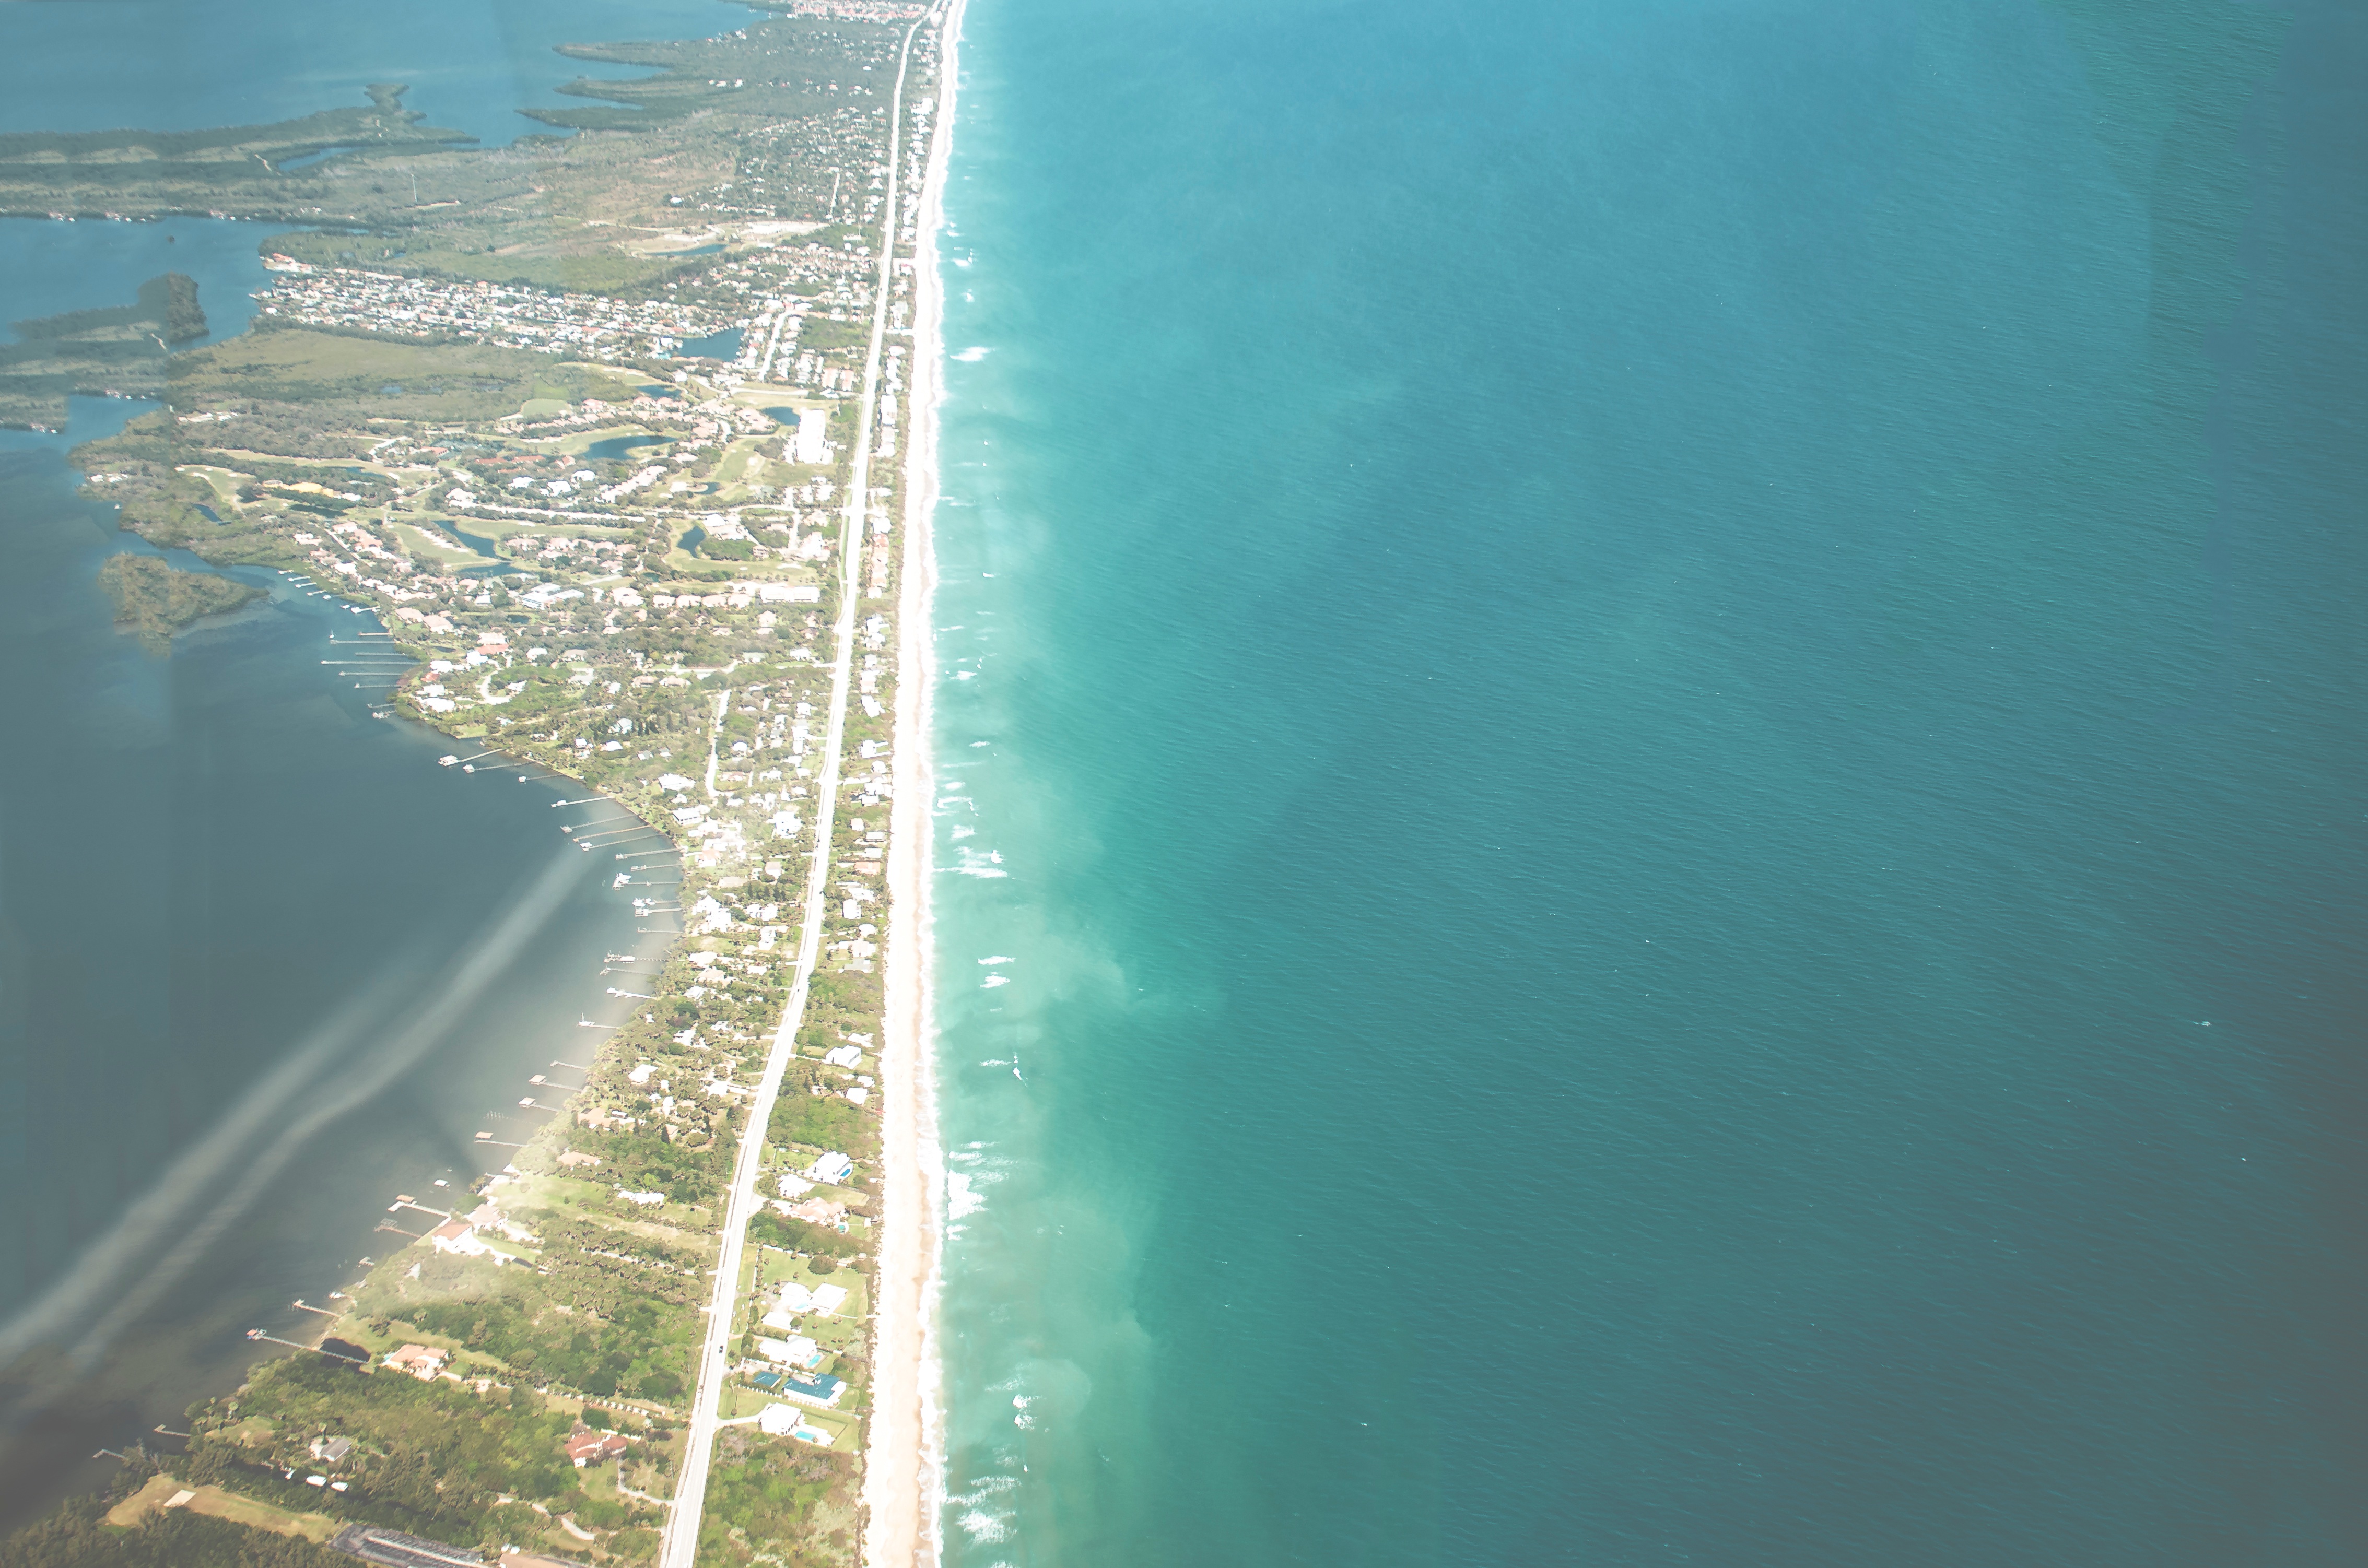
sea, coast, ocean, sunlight, channel, atmosphere of earth